Saint Nicholas

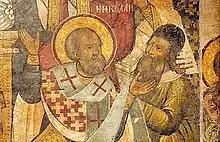
Detail of a late medieval Greek Orthodox fresco showing Saint Nicholas slapping Arius at the First Council of Nicaea

After visiting the Holy Land, Nicholas returned to Myra. The bishop of Myra, who had succeeded Nicholas's uncle, had recently died and the priests in the city had decided that the first priest to enter the church that morning would be made bishop. Nicholas went to the church to pray and was therefore proclaimed the new bishop. He is said to have been imprisoned and tortured during the Great Persecution under the Emperor Diocletian (ruled 284–305), but was released under the orders of the Emperor Constantine the Great (ruled 306–337). This story sounds plausible, but is not attested in the earliest sources and is therefore unlikely to be historical.